Harold Mayot

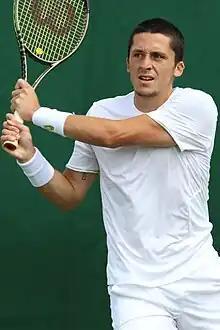
Mayot at the 2023 Wimbledon Championships

Harold Mayot (born 4 February 2002) is a French professional tennis player. He has a career high ATP singles ranking of world No. 103 achieved on 14 October 2024. He also has a career high ATP doubles ranking of world No. 255 achieved on 16 September 2024.